Gaje Ghale

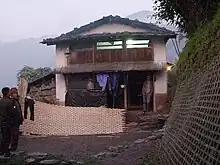
House of VC Gaje Ghale in Gorkha District, Nepal

Ghale was born in the Gorkha district of Nepal. He joined the British Indian Army in 1934. Ghale was 22 years old, and a Havildar in the 2nd Battalion of the 5th Royal Gurkha Rifles in the Indian Army during World War II when the following deed took place, for which he was awarded the VC. His medal citation reads: